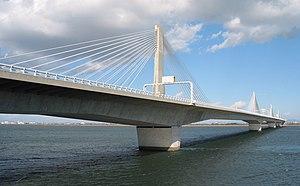
Cet article a pour vocation de présenter une liste de ponts remarquables du Japon, tant par leurs caractéristiques dimensionnelles, que par leur intérêt architectural ou historique.
La classification des ponts peut être différente selon le critère de classement : la fonction, les matériaux, la structure, le type de travées, l'importance de l'ouvrage ou selon des critères propres aux familles d'ouvrages. Ces différents classements peuvent être croisés entre eux pour former des subdivisions.